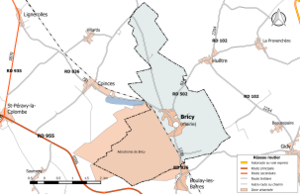
Carte du réseau routier de la commune de fr:Bricy.
Bricy est une commune française, située dans le département du Loiret en région Centre-Val de Loire.